Kawasaki C-2

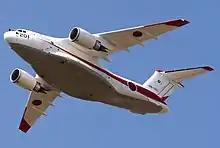
The C-2 prototype

The Kawasaki C-2 is a long range twin-engine transport aircraft. In comparison with the older C-1 that it replaces, the C-2 can carry payloads up to four times heavier, such as MIM-104 Patriot surface-to-air missile batteries and Mitsubishi H-60 helicopters, and possesses six times the range.